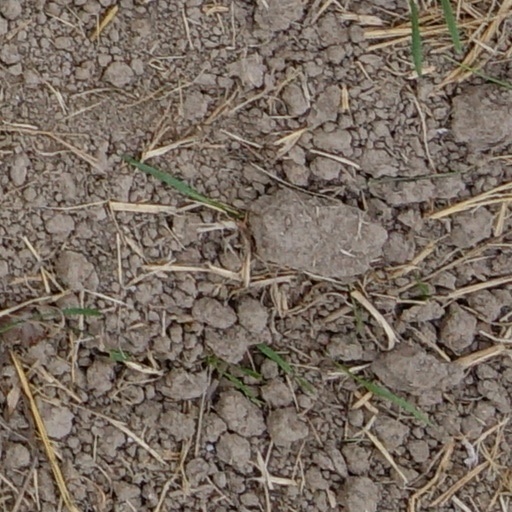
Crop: wheat